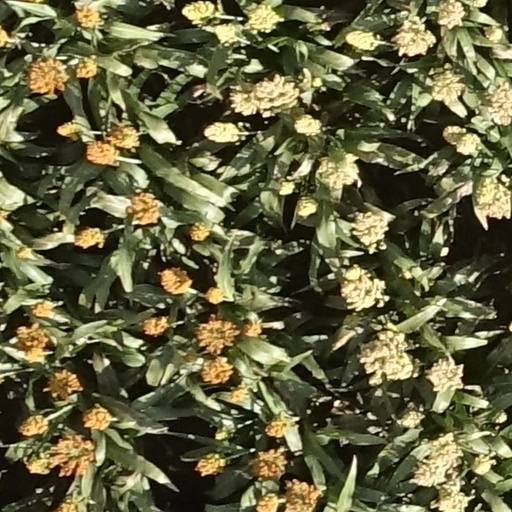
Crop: sorghum